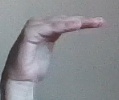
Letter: haa